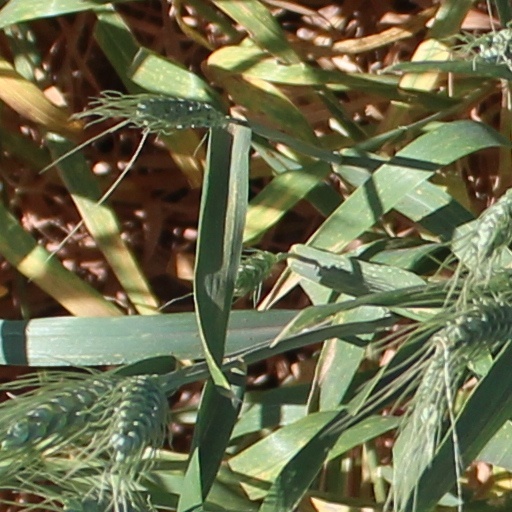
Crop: wheat